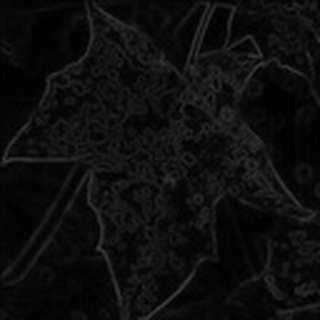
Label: cotton_powdery_mildew